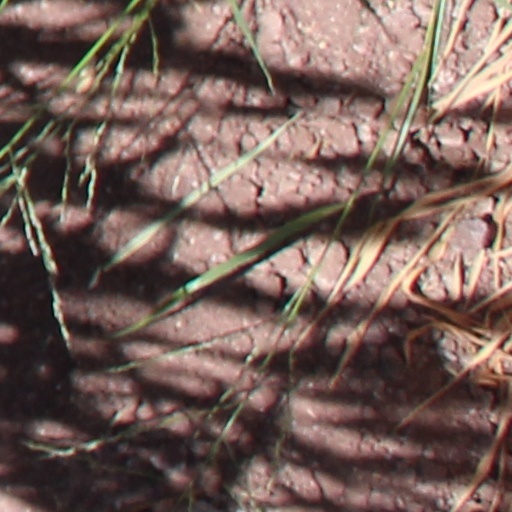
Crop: wheat